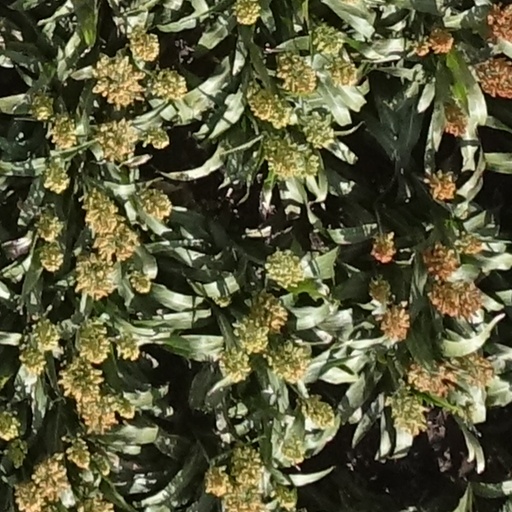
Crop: sorghum